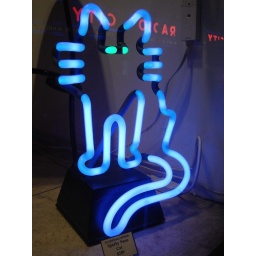
cat sitting in the window